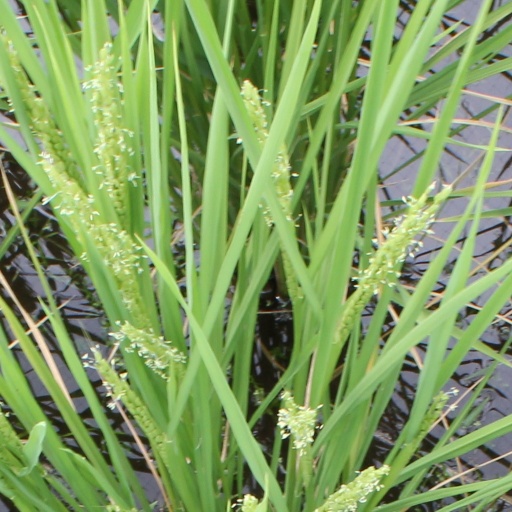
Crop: rice